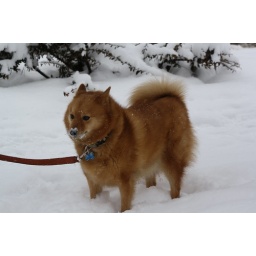
red dog in snow